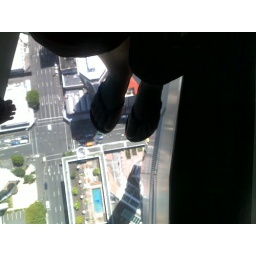
Amanda MAKES IT onto the glass floor tiles in the Sky Tower observation deck